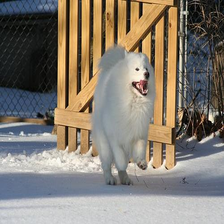
Species: dog
Breed: samoyed